Describe the emotion expressed in this image:  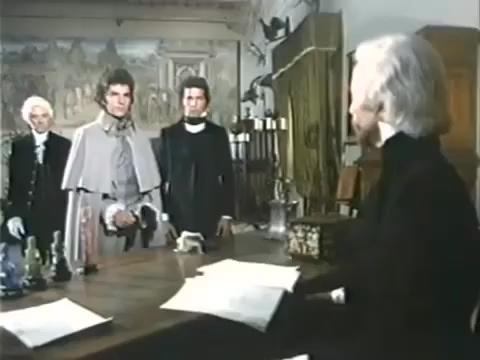
This person displays Suffering, valence and arousal with low intensity.